Higginsport, Ohio

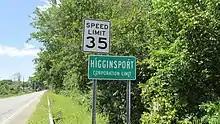
Higginsport corporation limit sign

Col. Robert Higgins was a Revolutionary War officer who had received of land in Brown County, Ohio for his service to his country. He and his family first moved onto the land in 1799, building a small crude cabin near what is now Higginsport. On September 1, 1804, Higgins started surveying a new community named White Haven on his land, and that same month it was platted and recorded in Williamsburg. The community never grew, and after a number of years, was abandoned. On February 28, 1816, Higgins again replatted the community, this time with 114 lots, and renamed it Higginsport. The street layout mostly followed the original White Haven lines. Higgins also donated a small cemetery (his wife the first person buried here) to the town, as well as land in the center of town for a public park, and about on the edge of town called White Oak Bottom. The first church was organized in 1818, and by 1819, there were 6 cabins here and a population of 6, but the community was growing. In 1828, a small store opened, which was expanded in 1832. In 1835, the first brick house was built in town, by Jesse Dugan, then owner of the store. Located at the corner of Water and Brown Streets, it was still standing in 2013. The Higgingsport Post Office was established on January 24, 1829, with a Mr. Roberts, the town tailor, as Post Master. Two more stores were opened in town in 1835 and 1839.